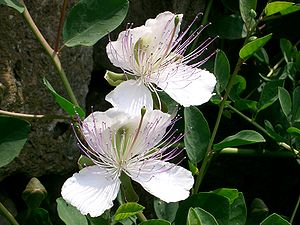
Blomst / Blomstring (antese) / Bestøvning
Herkogamie: Hos Kapersplanten (Capparis spinosa) er frugtknuden hævet op over støvdragerne.
Blomsten hos en plante er − i den bredeste definition − et uforgrenet skud med begrænset vækst, hvis blade indirekte eller direkte har betydning for den kønnede formering: indirekte som beskyttelses- eller lokkeorganer, direkte ved dannelse af forplantningsorganer.